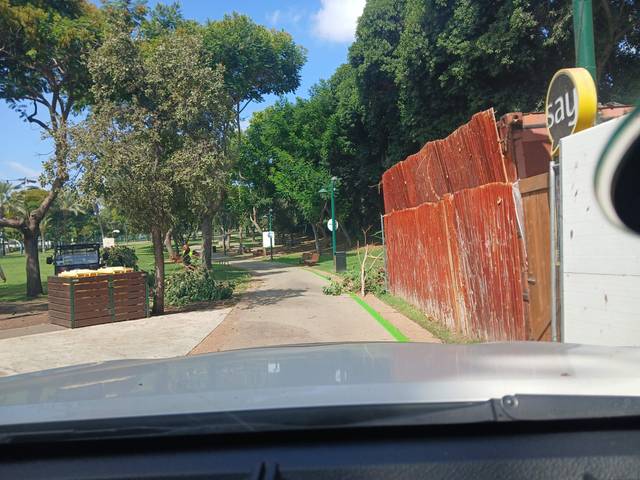
Region: Israel
Coordinates: 32.188, 34.851